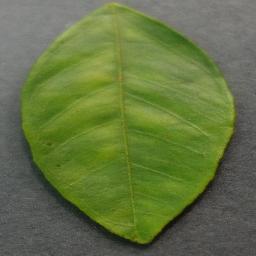
Label: Orange___Haunglongbing_(Citrus_greening)